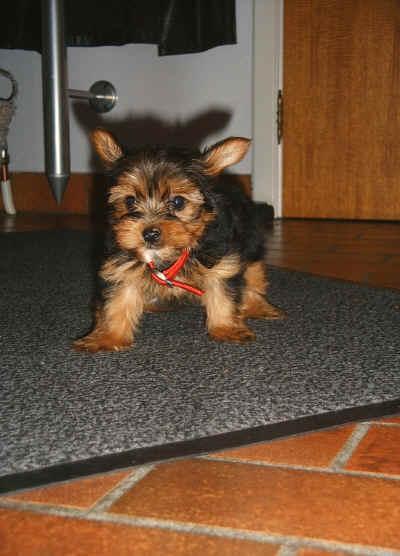
Yorkshire_terrier